A Stubborn Cinderella

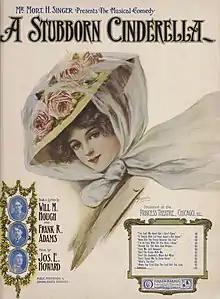

A Stubborn Cinderella is a musical in three acts with music by Joseph E. Howard, and book and lyrics co-written by William M. Hough and Frank R. Adams. A reinvention of the classic Cinderella folk tale, the plot is a spoof on American college life during the early 20th century. The musical is set at a fictional Columbus University in the United States, a Mountain Wilderness near the Mexican Border, and at a beach in Coronado, California.